Arab–American relations

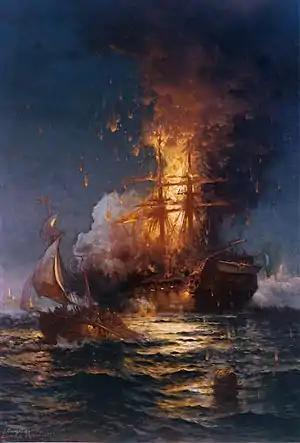
USS "Philadelphia" burning at the Battle of Tripoli Harbor during the First Barbary War in 1804

The conflict was characterized by naval engagements, most notably the actions of the fledgling United States Navy's small fleet against the larger and more established Barbary corsair fleets. The American navy achieved notable successes, including the famous victories of the USS Enterprise and USS Constitution.